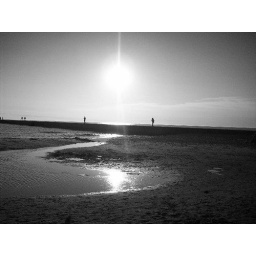
sunset in black and white